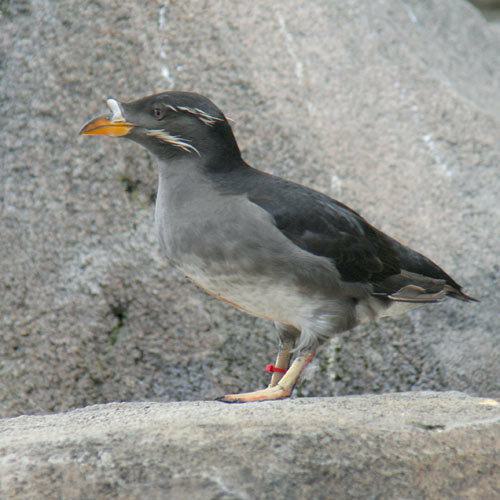
A photo of a rhinoceros auklet